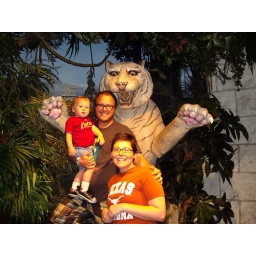
little do we know we're about to be attacked by a white tiger